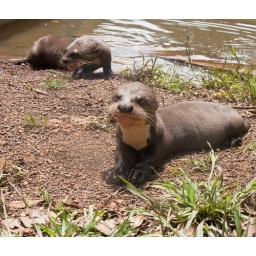
Phillip and Belle are taken down to the river to play &amp;amp; excersise in the water